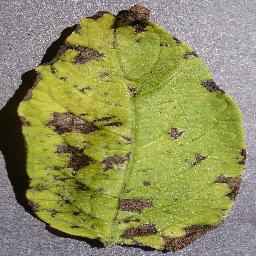
Label: Potato___Early_blight